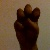
The image shows a hand gesture representing the letter 'E' in Indian Sign Language.